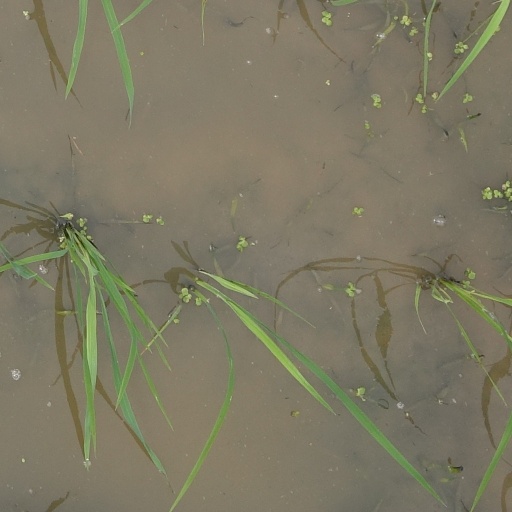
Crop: rice